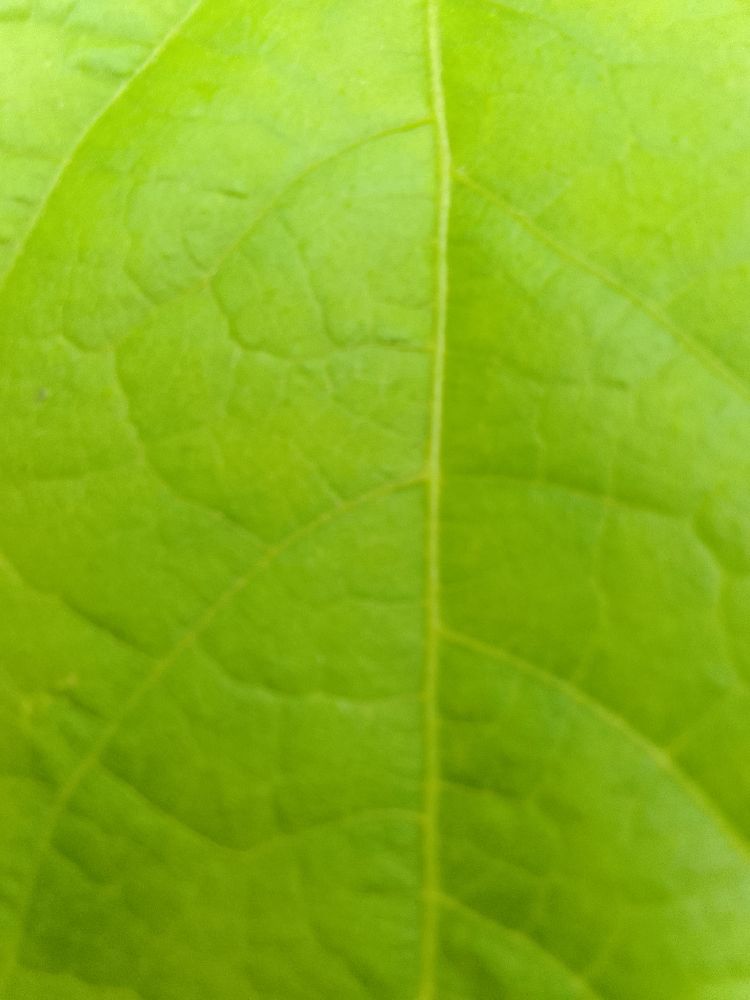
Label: healthy